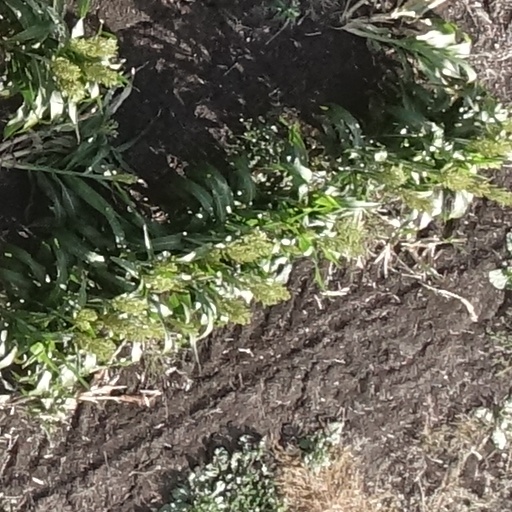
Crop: sorghum